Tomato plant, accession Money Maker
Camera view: vertical (180 deg); turntable rotation: 330 degrees
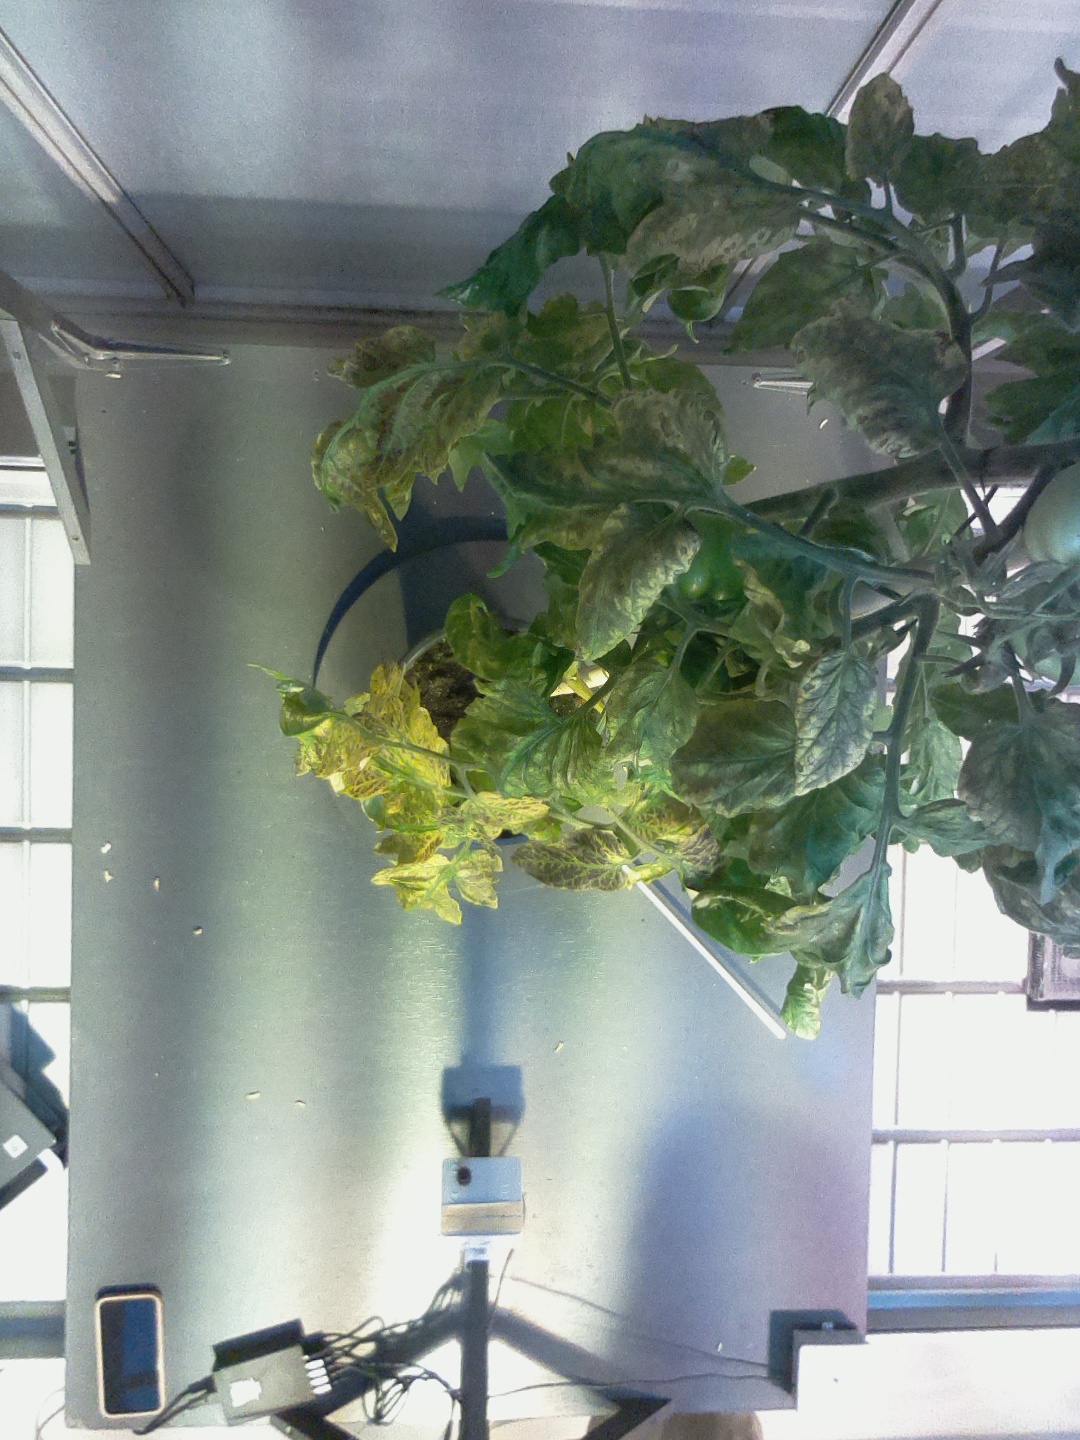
BBCH growth stage 78: 80% -90% of final fruit size